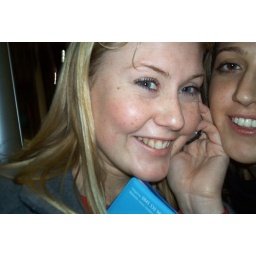
Janine is on the phone trying to get through to night bus information in london so we can get home